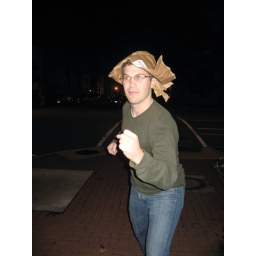
Walking home from a bar in Capital Hill - made a funny hat